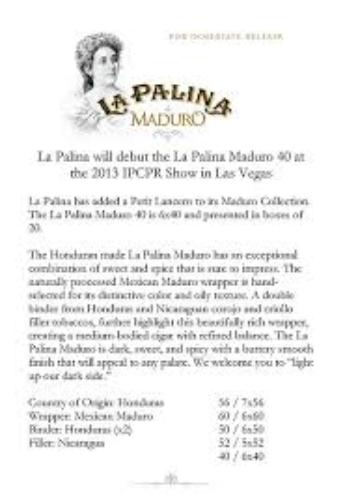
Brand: La Palina
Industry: Necessities